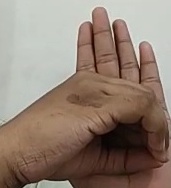
ASL sign: 0